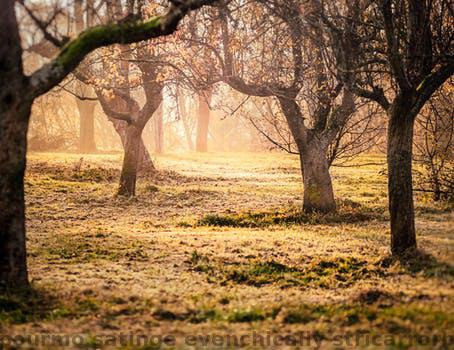
Label: Watermark